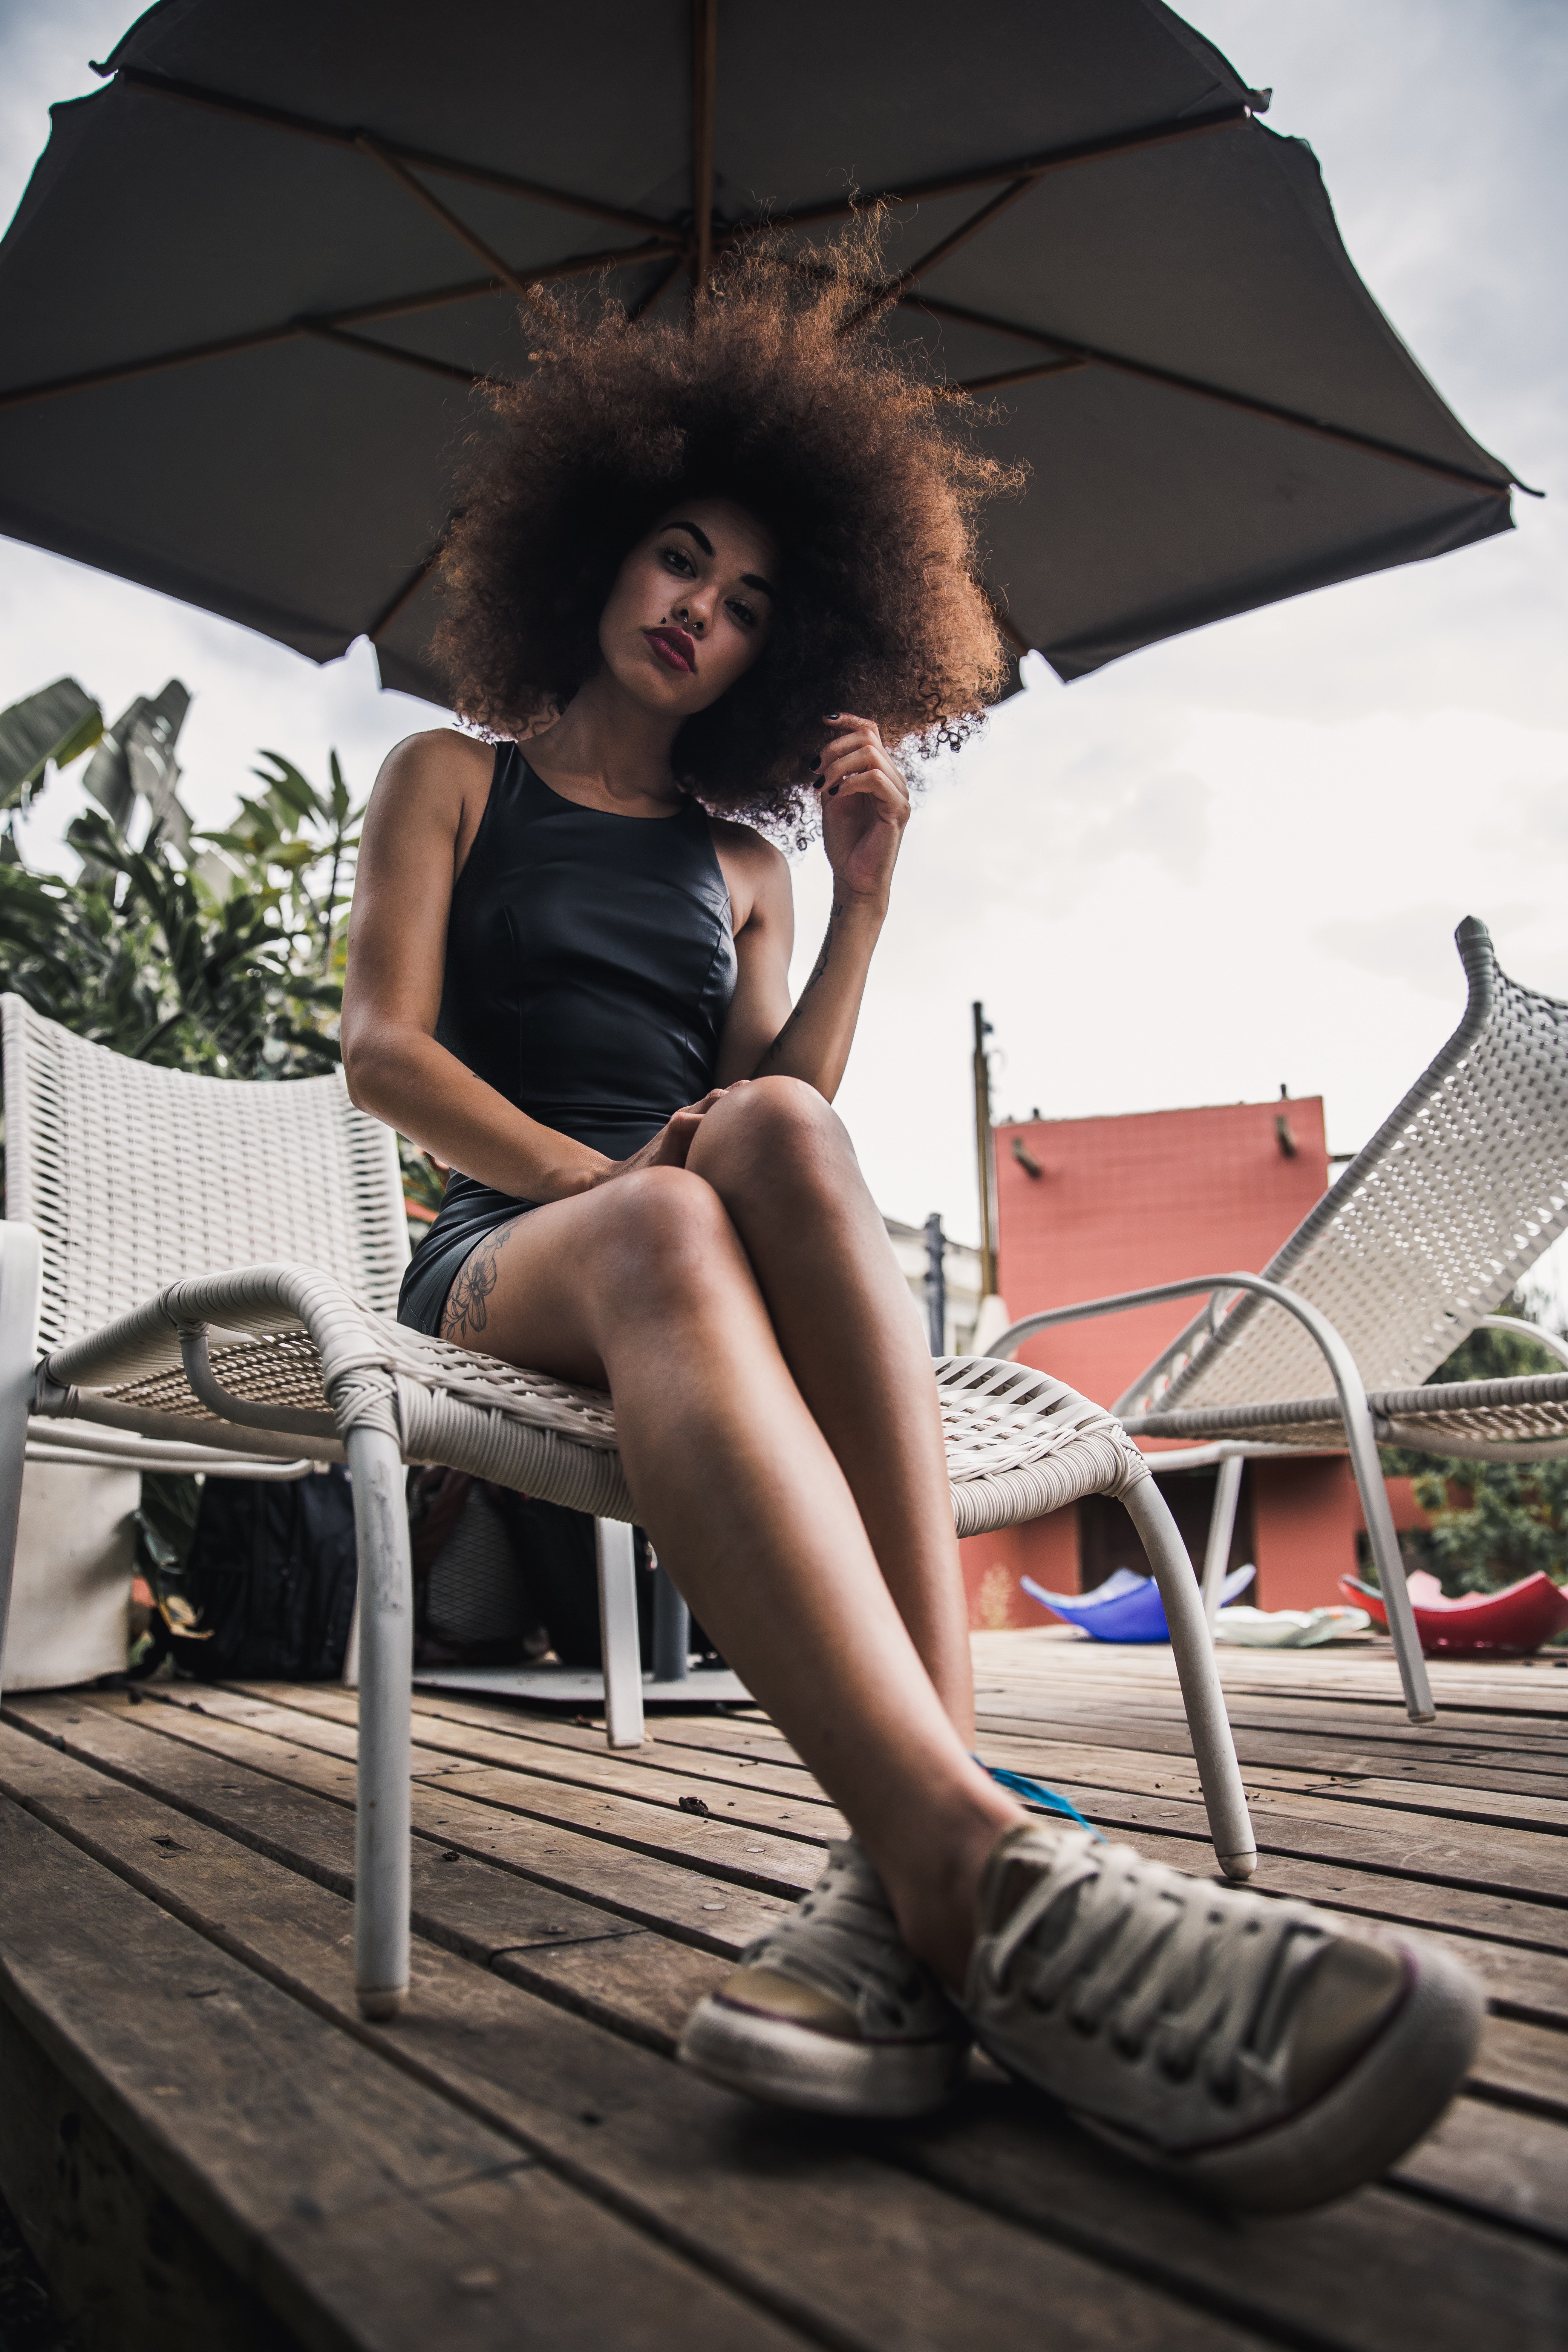
black, sitting, beauty, leg, lady, umbrella, human leg, water, fashion, human, footwear, tree, summer, human body, photography, leisure, model, fashion accessory, vacation, thigh, black hair, photo shoot, sun tanning, sunlight, dress, shoe, shorts, furniture, sunglasses, style, shade